Lim Chin Tsong

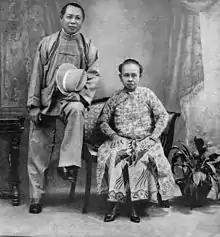
Lim and his wife, Tan Guat Tean, in 1920

Lim Chin Tsong (October 28, 1867 – November 2, 1923) was a Burmese Chinese tycoon and merchant, with business interests ranging from rice to oil. Throughout his career, he served as the sole partner of Lim Soo Hean & Company, originally established by his father, a Chinese emigre to Burma.